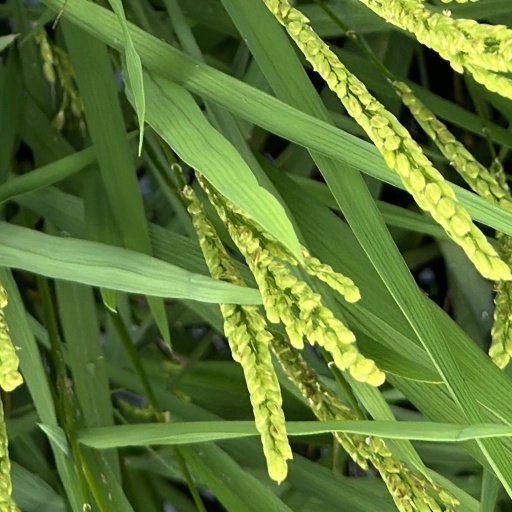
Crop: rice